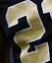
Number: 2